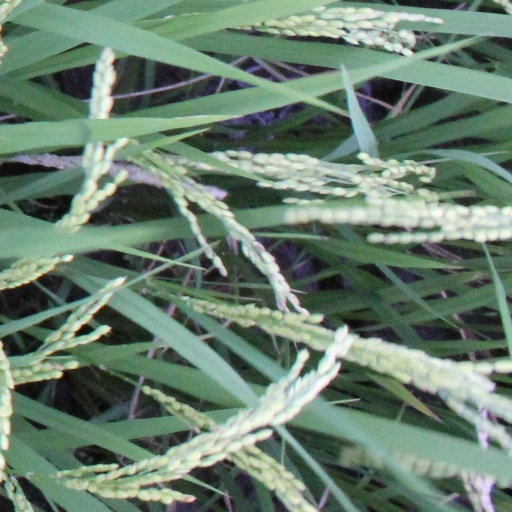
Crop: rice